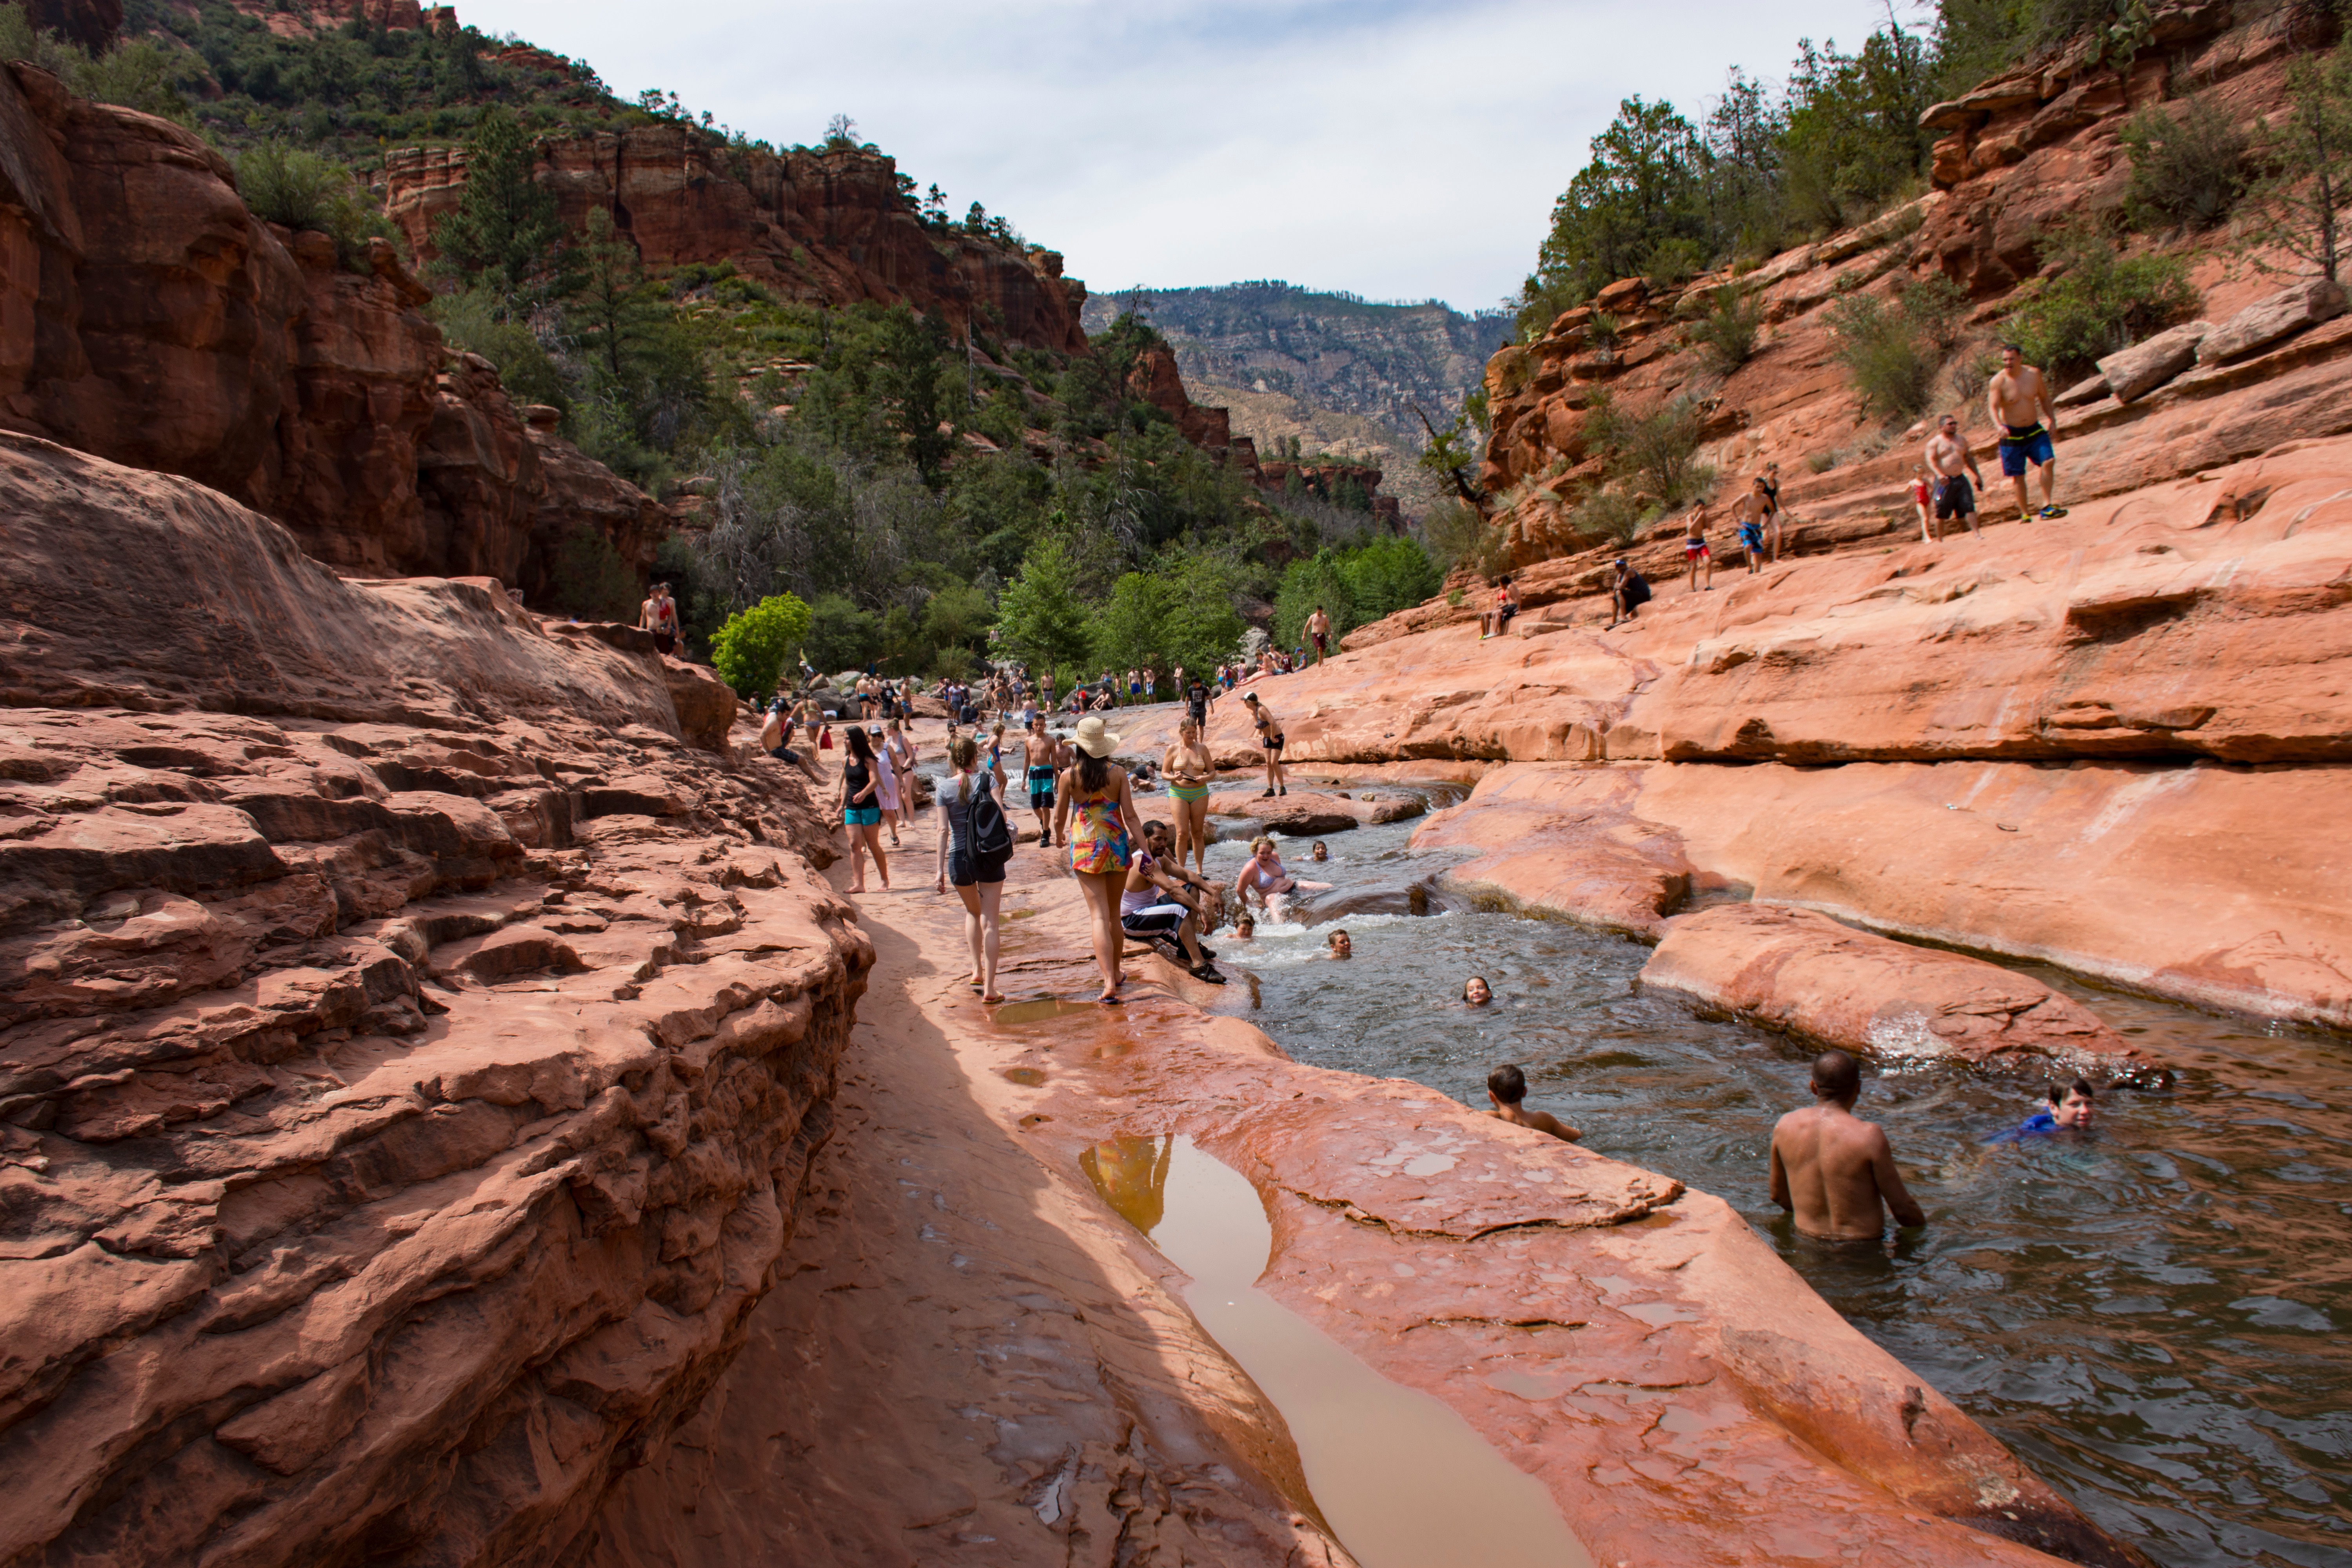
rock, wilderness, river, valley, formation, cliff, canyon, terrain, national park, geology, wadi, landform, geographical feature